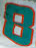
Number: 8